White-throated manakin

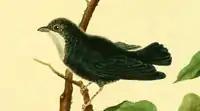
From "Planches enluminées d'histoire naturelle" (1765)

In 1760 the French zoologist Mathurin Jacques Brisson included a description of the white-throated manakin in his "Ornithologie". He used the French name "Le manakin à gorge blanche" and the Latin "Manacus gutture albo". Although Brisson coined Latin names, these do not conform to the binomial system and are not recognised by the International Commission on Zoological Nomenclature. When in 1766 the Swedish naturalist Carl Linnaeus updated his "Systema Naturae" for the twelfth edition, he added 240 species that had been previously described by Brisson. One of these was the white-throated manakin. Linnaeus included a brief description, coined the binomial name "Pipra gutturalis" and cited Brisson's work. The specific name "gutturalis" is Medieval Latin for "of the thoat". This species is now placed in the genus "Corapipo" that was introduced by the French naturalist Charles Lucien Bonaparte in 1854. The white-throated manakin is monotypic.